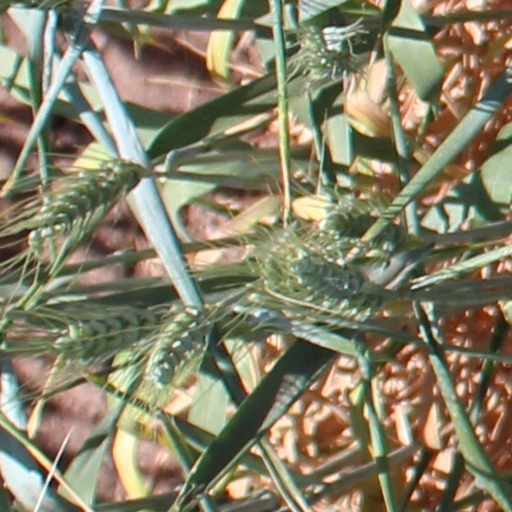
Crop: wheat